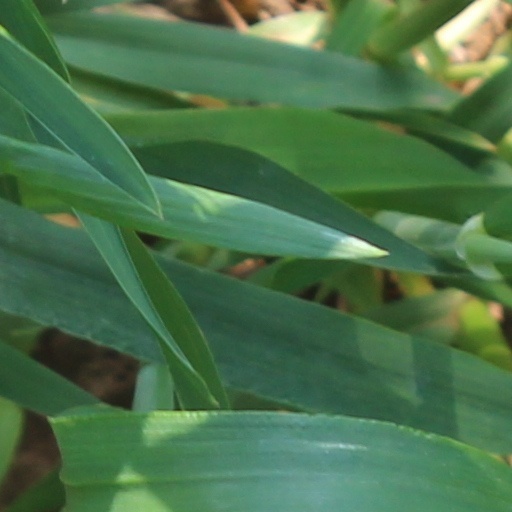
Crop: wheat